Tetris Giant

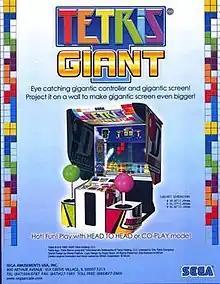
Flyer for Tetris Giant

Tetris Giant, known as in Japan, is an arcade game released in Japan in 2009 by Sega that features a giant version of the game "Tetris". It is played on a large 70" DLP Projection Monitor, running on Sega System SP. It is controlled using giant joysticks, the right joystick being slightly lower than the left one, with a built-in shaker "rumble" motor, a device that Sega refers to as "Deka Lever" ("deka" is Japanese for large). The playing field is 6 cells wide by 7 cells high as opposed to almost universal 10 cells wide by 20 high. The game can be played with up to two players.